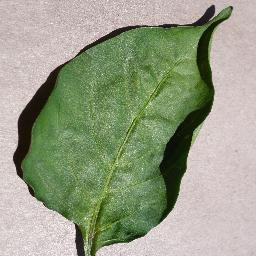
Label: Pepper,_bell___healthy